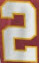
Number: 2